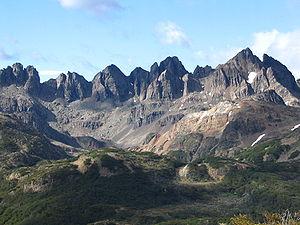
L’île Navarino ou Navarin, est une île située à l'extrême sud du Chili, dans la région de Magallanes et de l'Antarctique chilien. Elle se trouve au sud de la grande île de la Terre de Feu, dont elle est séparée par le canal Beagle. L'île fait partie de la commune de Cabo de Hornos, qui appartient à la province de l'Antarctique chilien. L'île Navarino était appelée Uceniaka par les amérindiens Yagans.